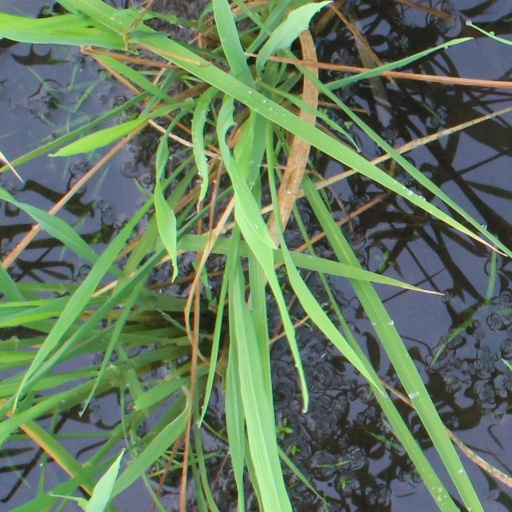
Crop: rice